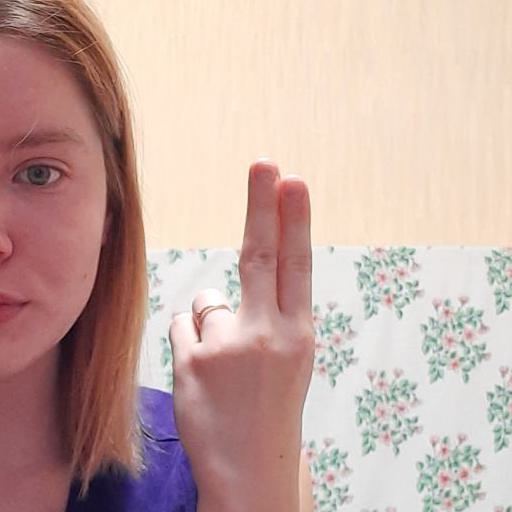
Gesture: two_up_inverted